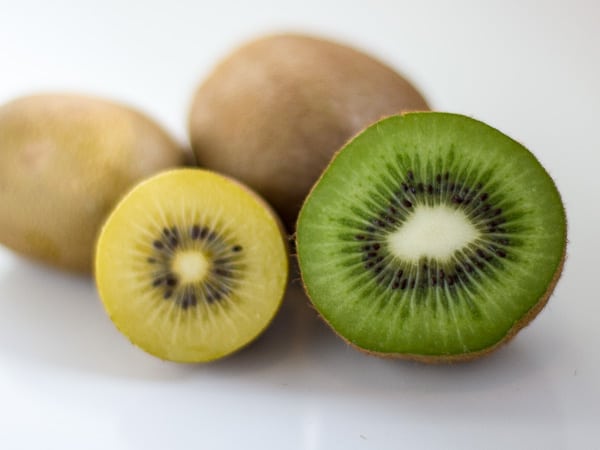
Label: Kiwi